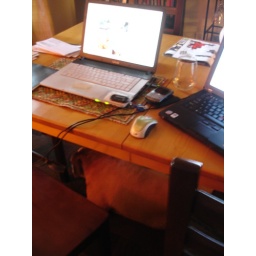
i have to work later tonight. work computer on right, home computer on left. mrs p hiding under the table.